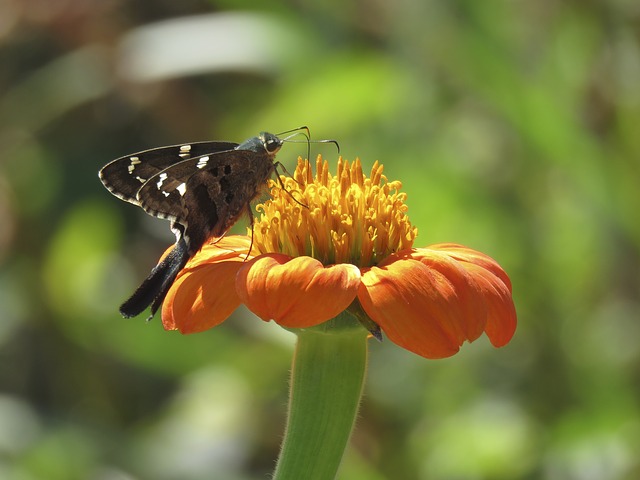
Label: farfalla